Presidency of Artur Bernardes

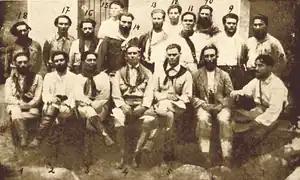
Leaders of the Prestes Column

It was said in the barracks that marshal Carneiro da Fontoura's supporters would revolt if he was not chosen as Minister of War. The marshal, who "promised to exterminate the conspiracies", was appointed Chief of Police of the Federal District. Rebels and conspirators could expect tolerance from a law graduate, like all Fontoura's predecessors in office, but not from him, "accustomed to dealing with the worst elements of Rio's criminality".